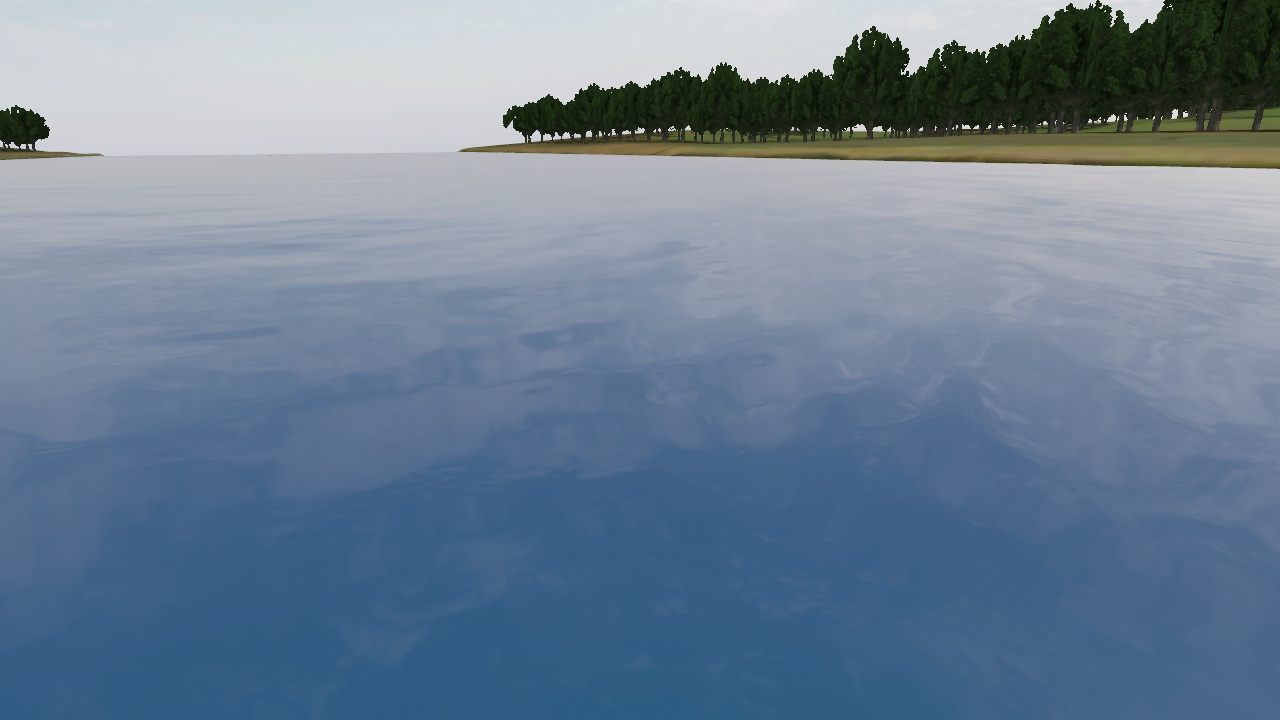
Label: open sea, there are no buoys around
Descriptions: sea surface with no visible buoys ||| empty water area without any buoys ||| open sea with no buoys